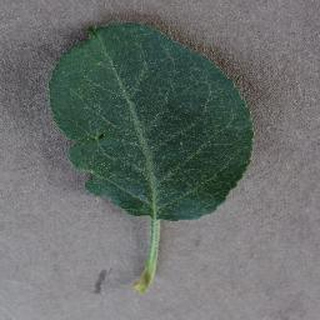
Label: healthy_apple